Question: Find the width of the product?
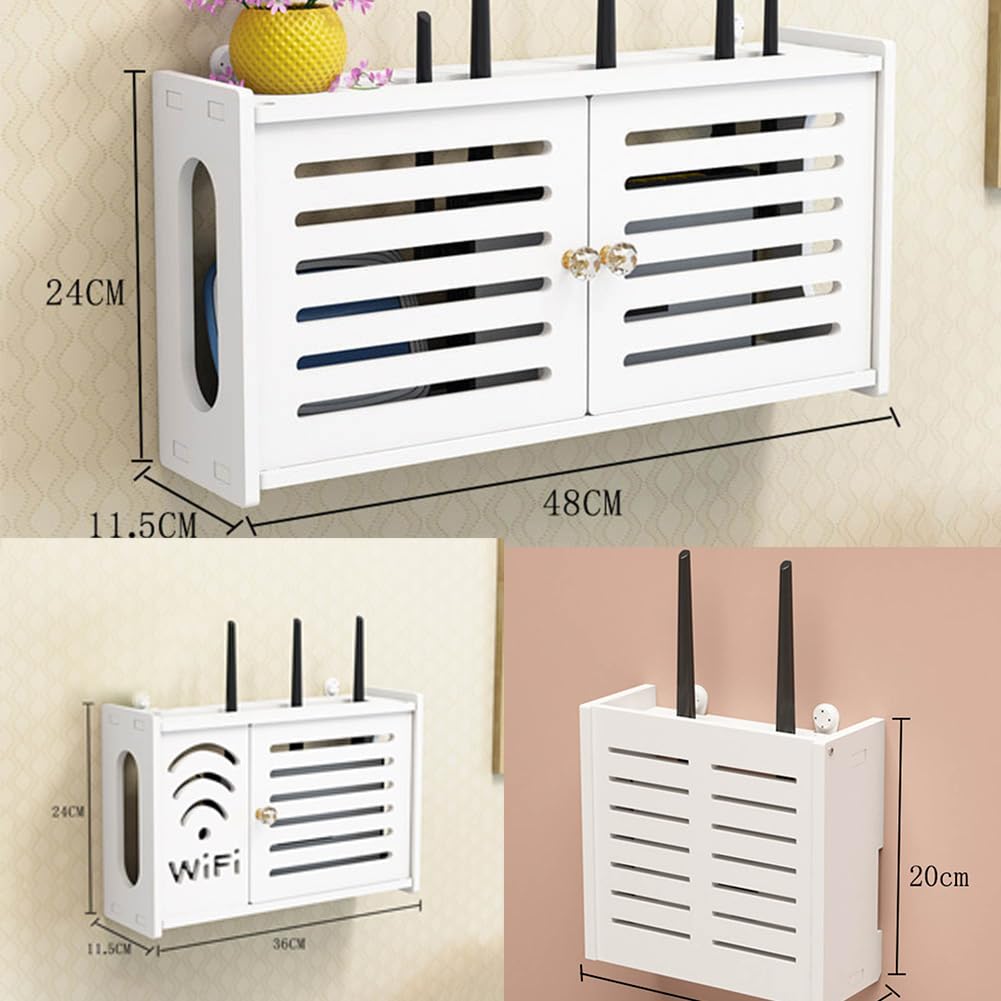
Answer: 48.0 centimetre